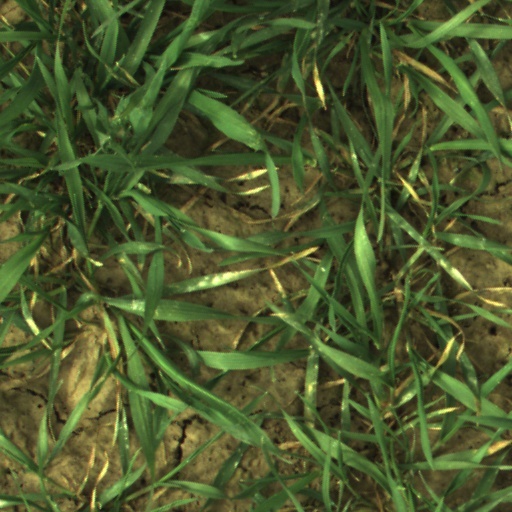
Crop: wheat